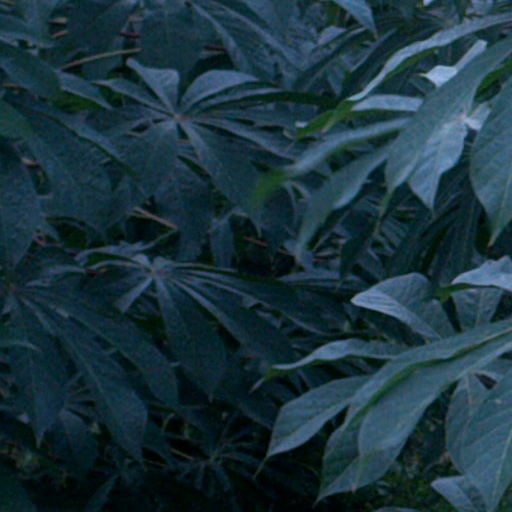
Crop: cassava